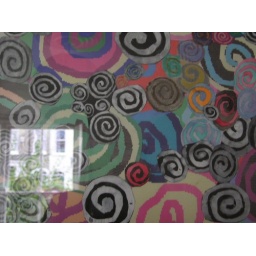
A reflection of the window in a framed collage - the collage is computer images with painted images superimposed on top